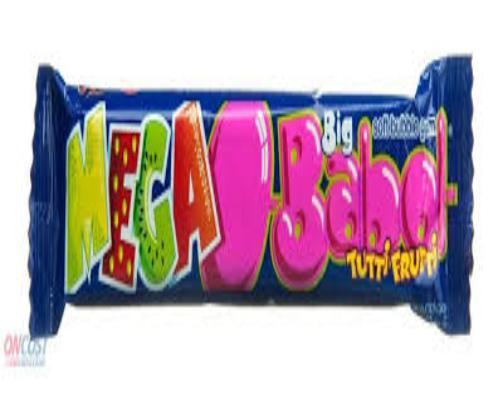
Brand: BigBabol
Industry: Food